McNeilly station

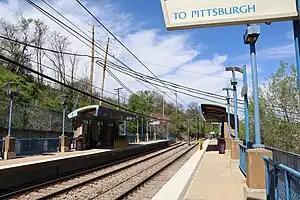
Looking north

McNeilly is a station on the Overbrook branch of the Port Authority of Allegheny County's light rail network. It is located in Baldwin Township, Pennsylvania. The station features no parking or connecting buses, but is located on a crowded strip of small businesses and many area residents are within walking distance of the station, providing easy access to Downtown.